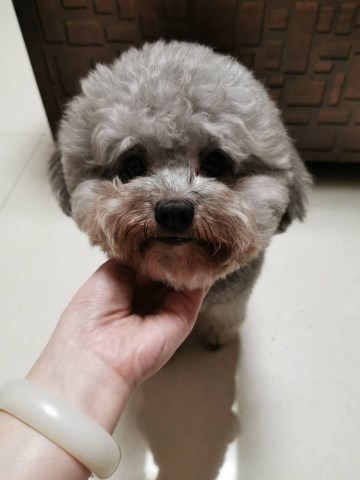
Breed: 2925-n000114-toy_poodle